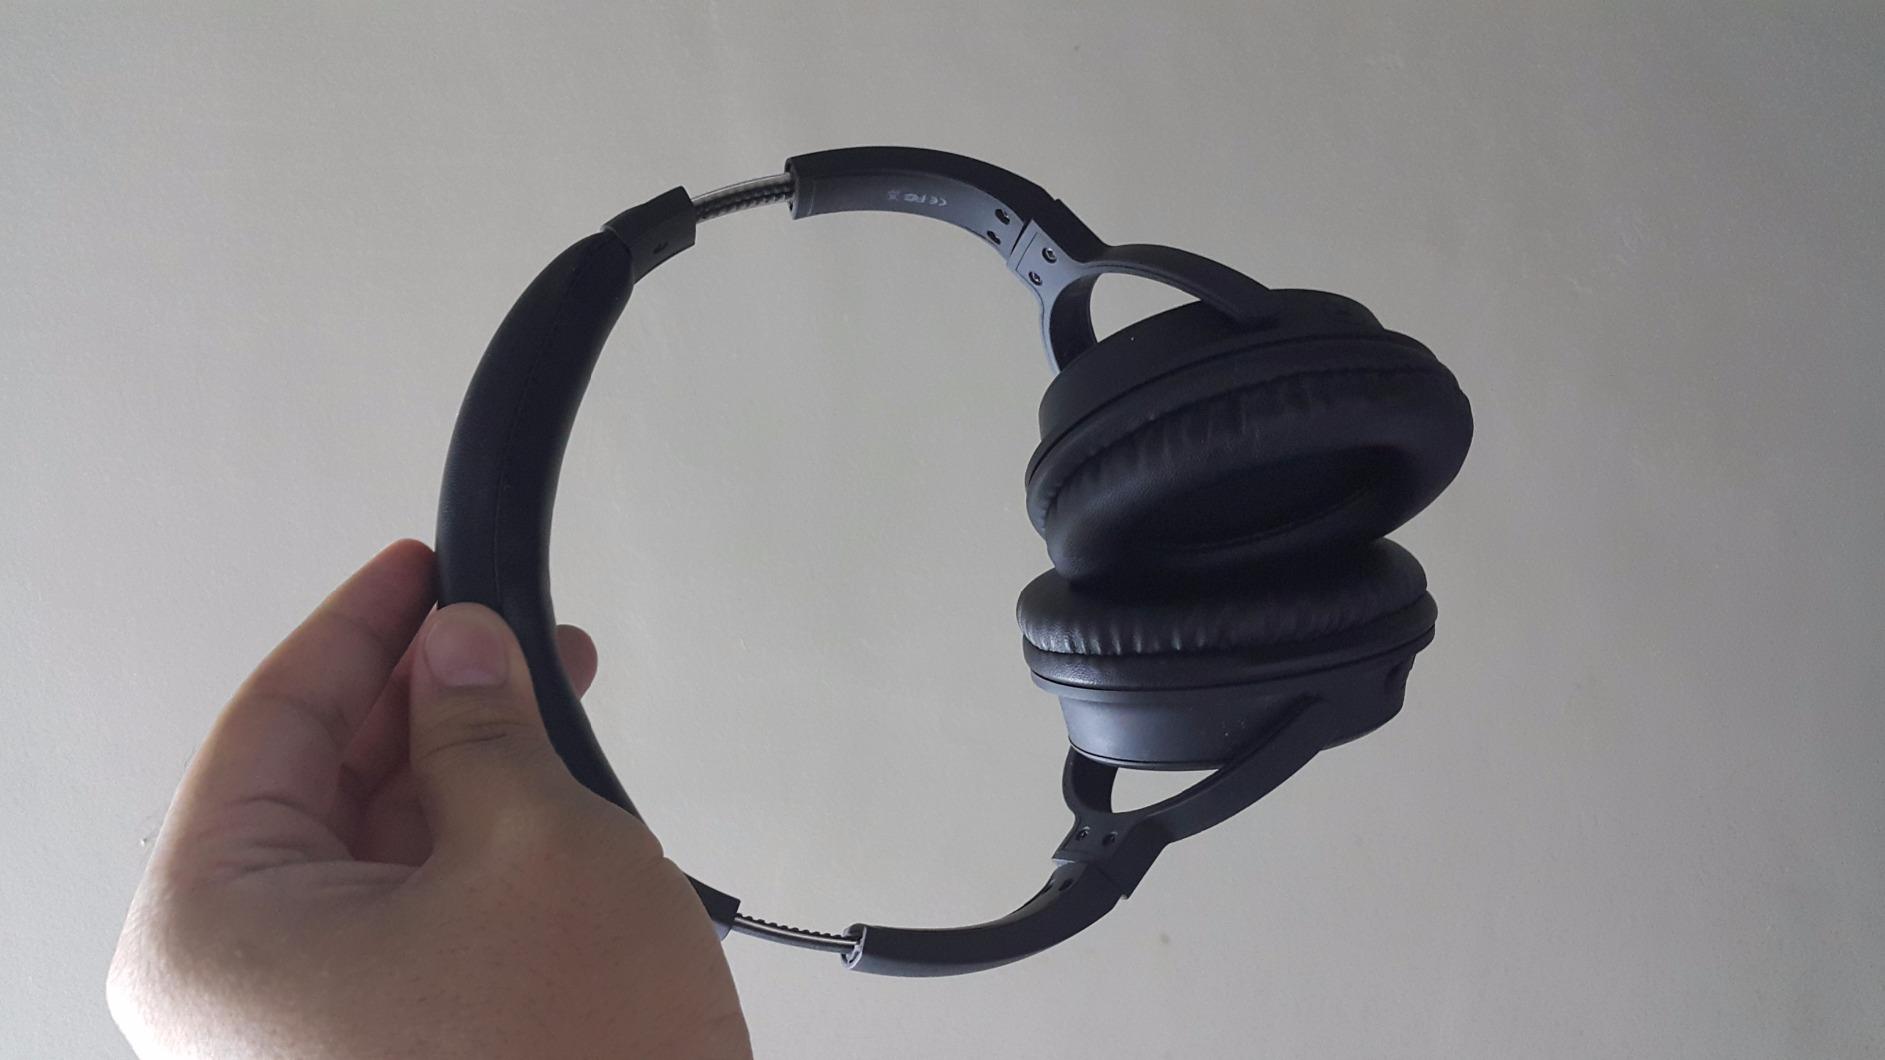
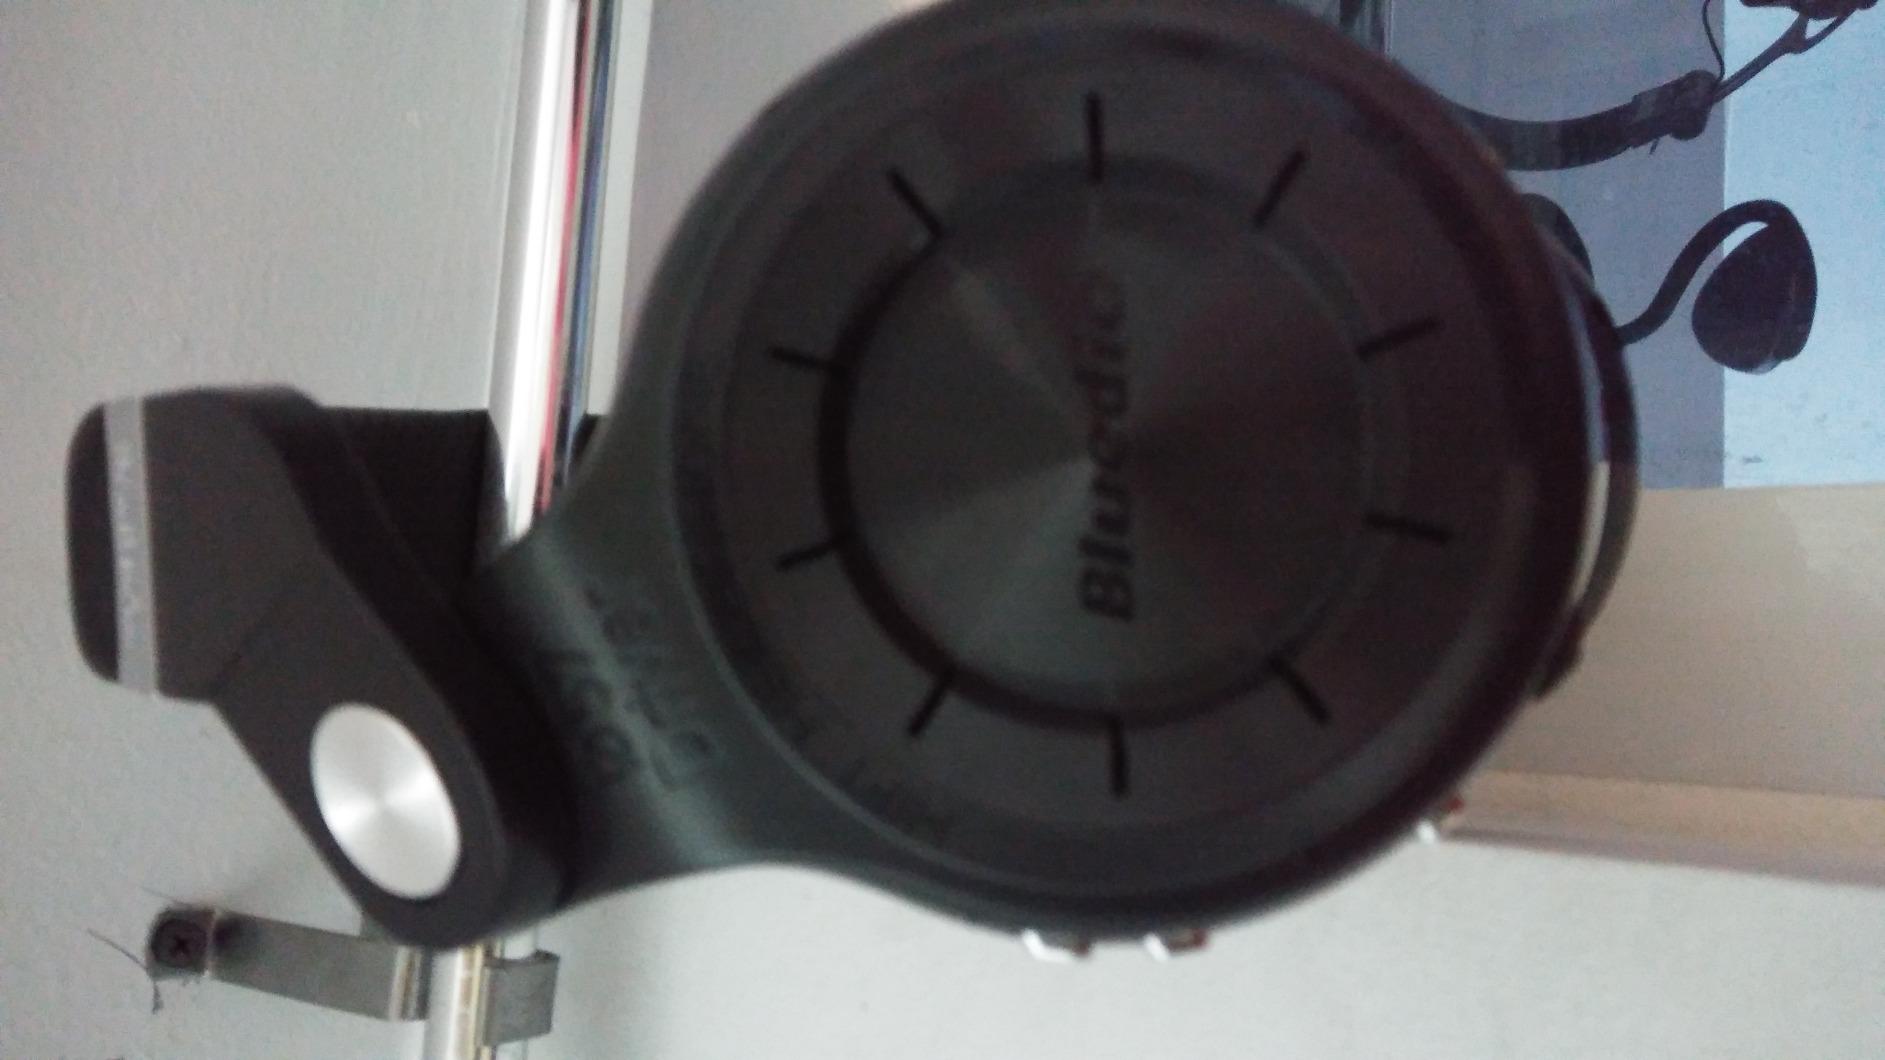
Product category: headphones
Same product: no